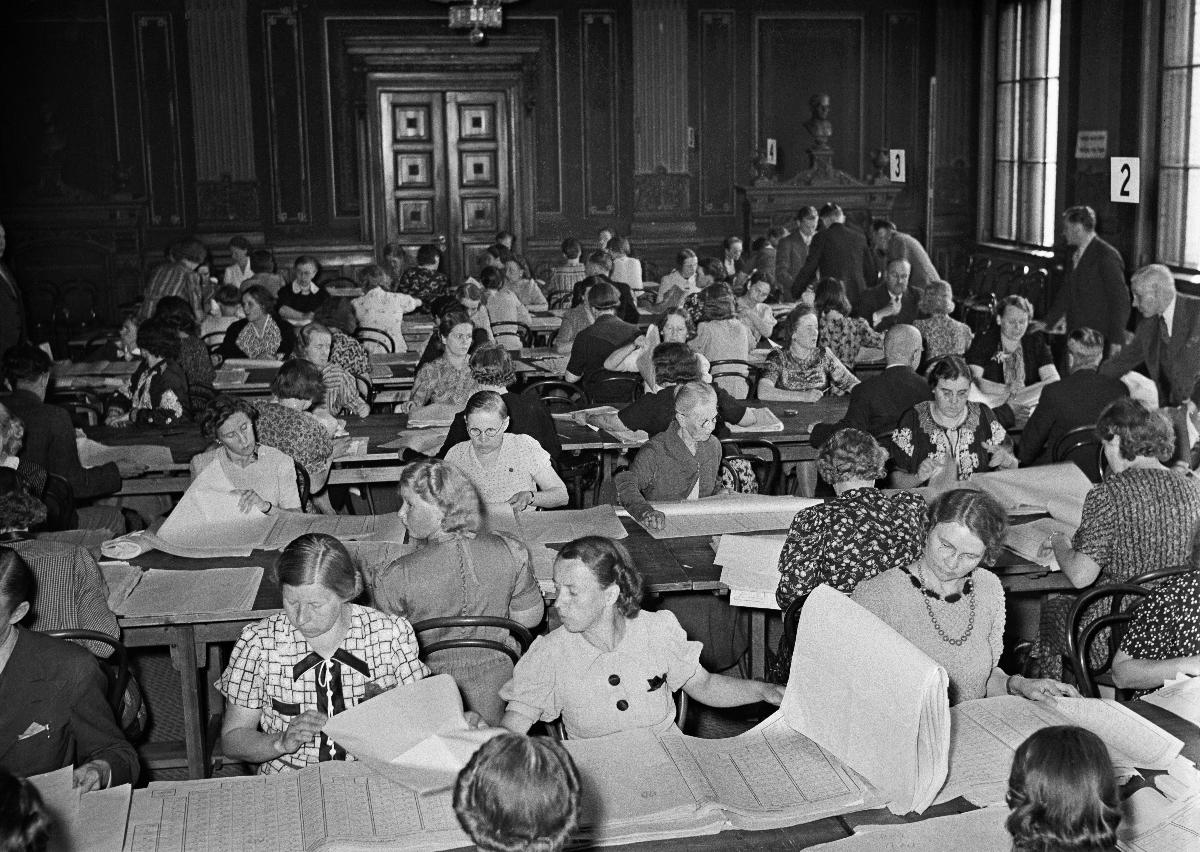
Eduskuntavaalit 1939
Riksdagsvalet 1939; Parliamentary Election in Finland 1939
sisällön kuvaus: Eduskuntavaalit 1939. Ääntenlaskentaa Säätytalossa Helsingissä 4.7.1939. content description: The Parliamentary Election in Finland 1939. Vote counting in the House of the Estates in Helsinki 4.7.1939. innehållsbeskrivning: Riksdagsvalet 1939. Rösträkning i Ständerhuset i Helsingfors 4.7.1939.
Kuvaaja: Sundström, Hugo, kuvaaja
Vuosi: 1939
Paikka: Suomi, Uusimaa, Helsinki
Aiheet: HBL; vaalit; eduskuntavaalit; ääntenlaskennat; elections; general elections; politics; election; parliamentary election; vote countings; val (samhälleliga händelser); riksdagsval; politik; val; rösträkningar